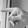
ASL letter: P